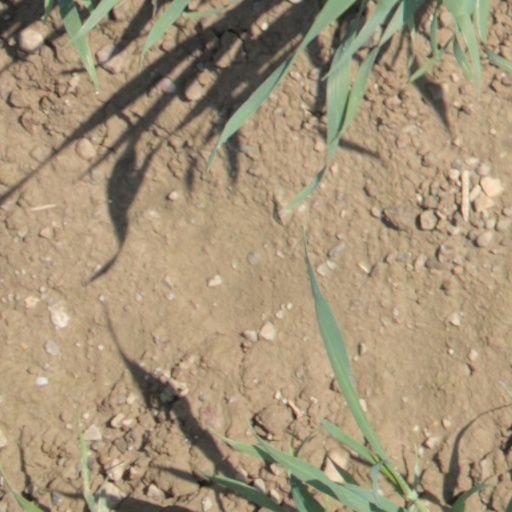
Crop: wheat